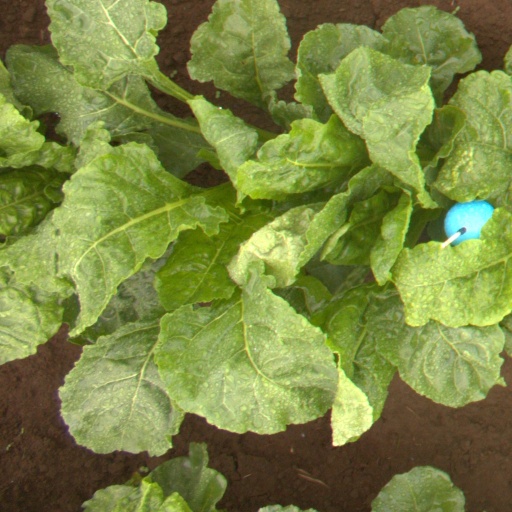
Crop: sugar beet